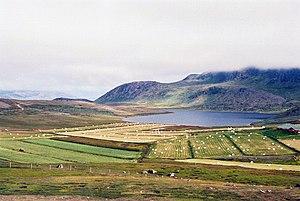
L'établissement de l'Est est la première et la plus importante des trois colonies fondées par les Vikings d'Islande vers 985 au Groenland. À son apogée, elle abrite environ 4 000 habitants. La dernière trace écrite de cette colonie concerne un mariage célébré en 1408, ce qui le situe environ 50 à 100 ans après la fin de la colonie plus septentrionale de l'établissement de l'Ouest.
Vatnahverfi, actuellement connue sous les noms de Tasikuluulik ou Qeqertaasaq en langue groenlandaise, est une ancienne colonie viking située dans l'Établissement de l'Est. Le nom de Vatnahverfi peut être approximativement traduit par « District des lacs ».